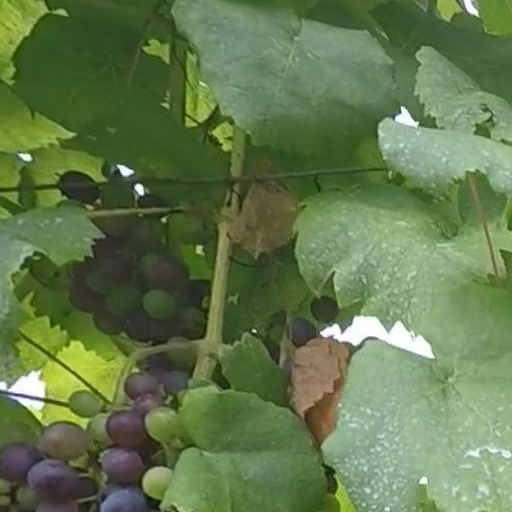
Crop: grape